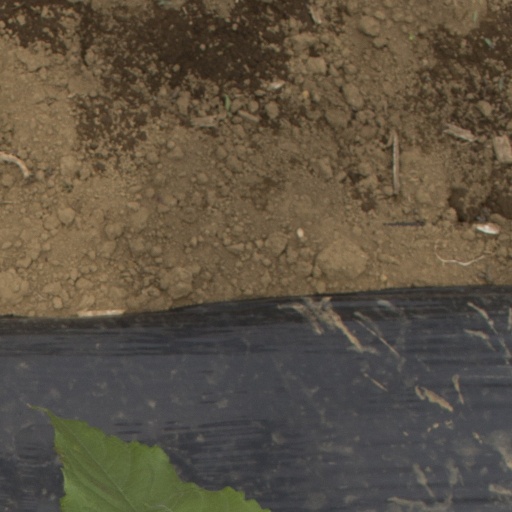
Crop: Jerusalem artichoke